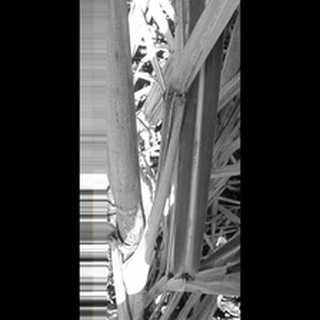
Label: sugarcane_red_rot